Deforestation in Brazil

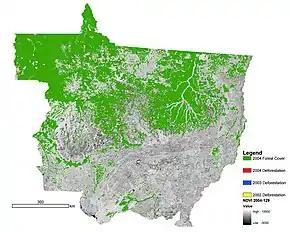
A NASA observation of forest cover and deforestation in the state of Mato Grosso for 2004.

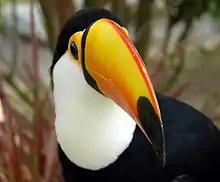
Toco toucan. The biodiversity of Brazil's rainforests is under threat.

In the American Meteorological Society "Journal of Climate", two research meteorologists at NASA's Goddard Space Flight Center, Andrew Negri and Robert Adler, have analysed the impact of deforestation on climatic patterns in the Amazon using data and observatory readings collected from NASA's Tropical Rainfall Measuring Mission over many years.